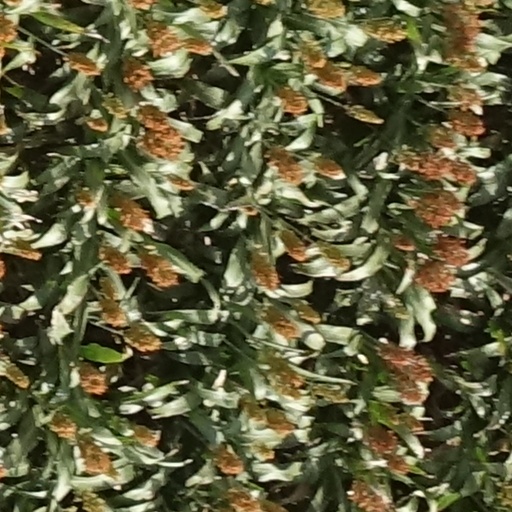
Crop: sorghum